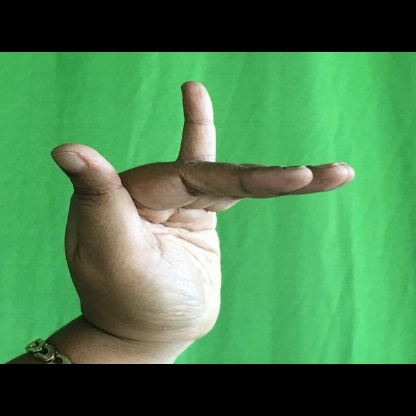
Mudra: Mrigasirsha